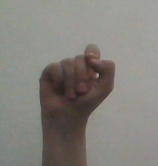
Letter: fa